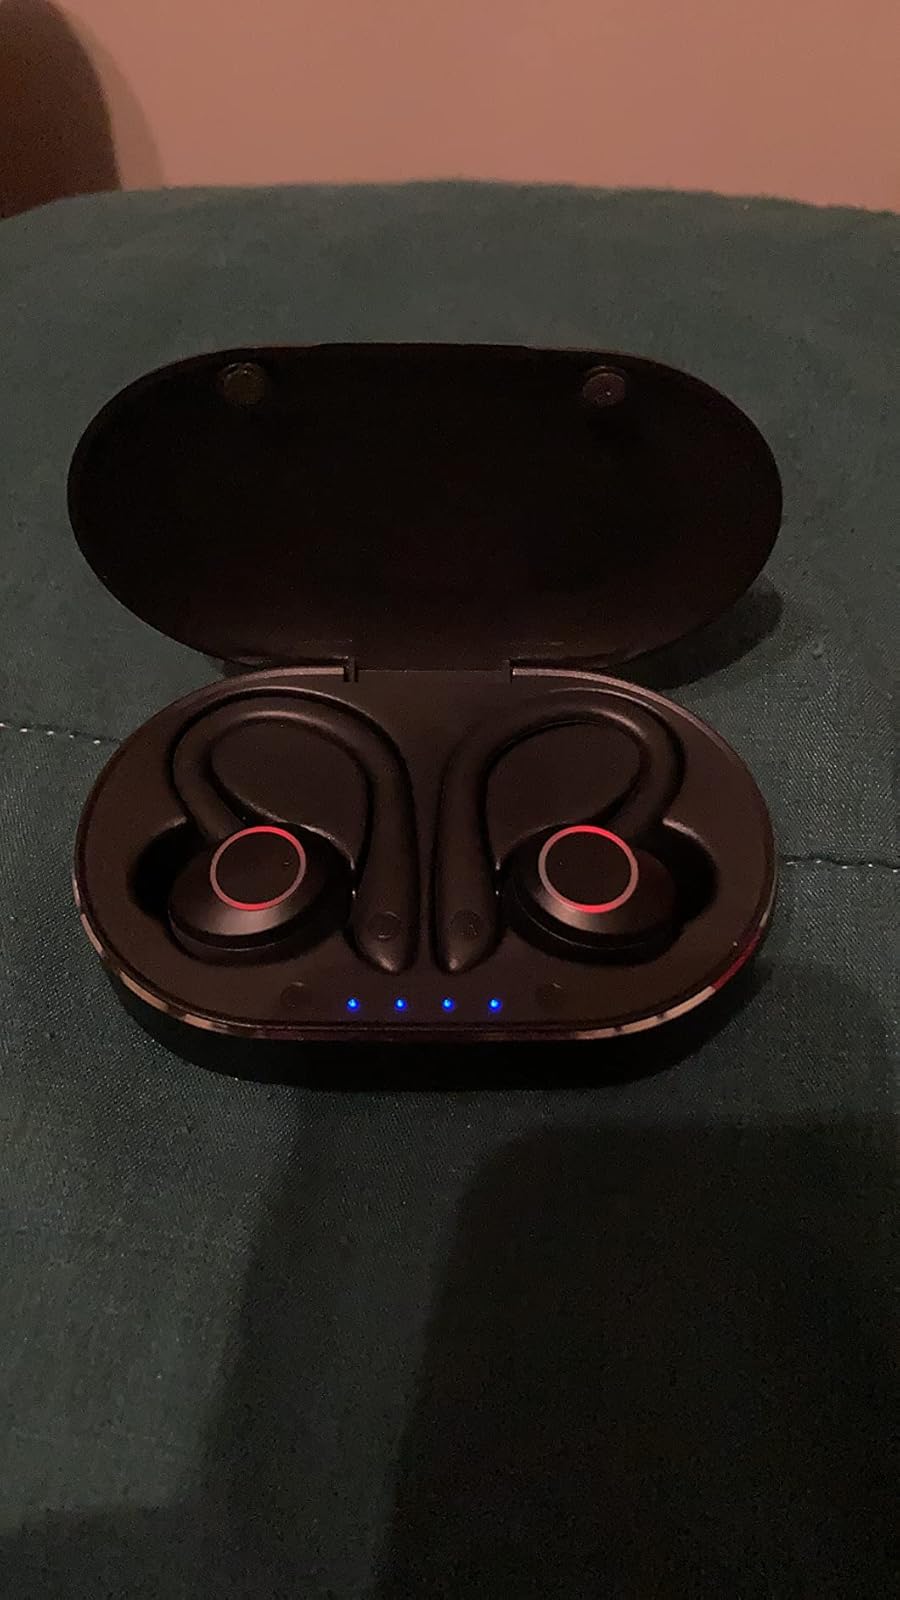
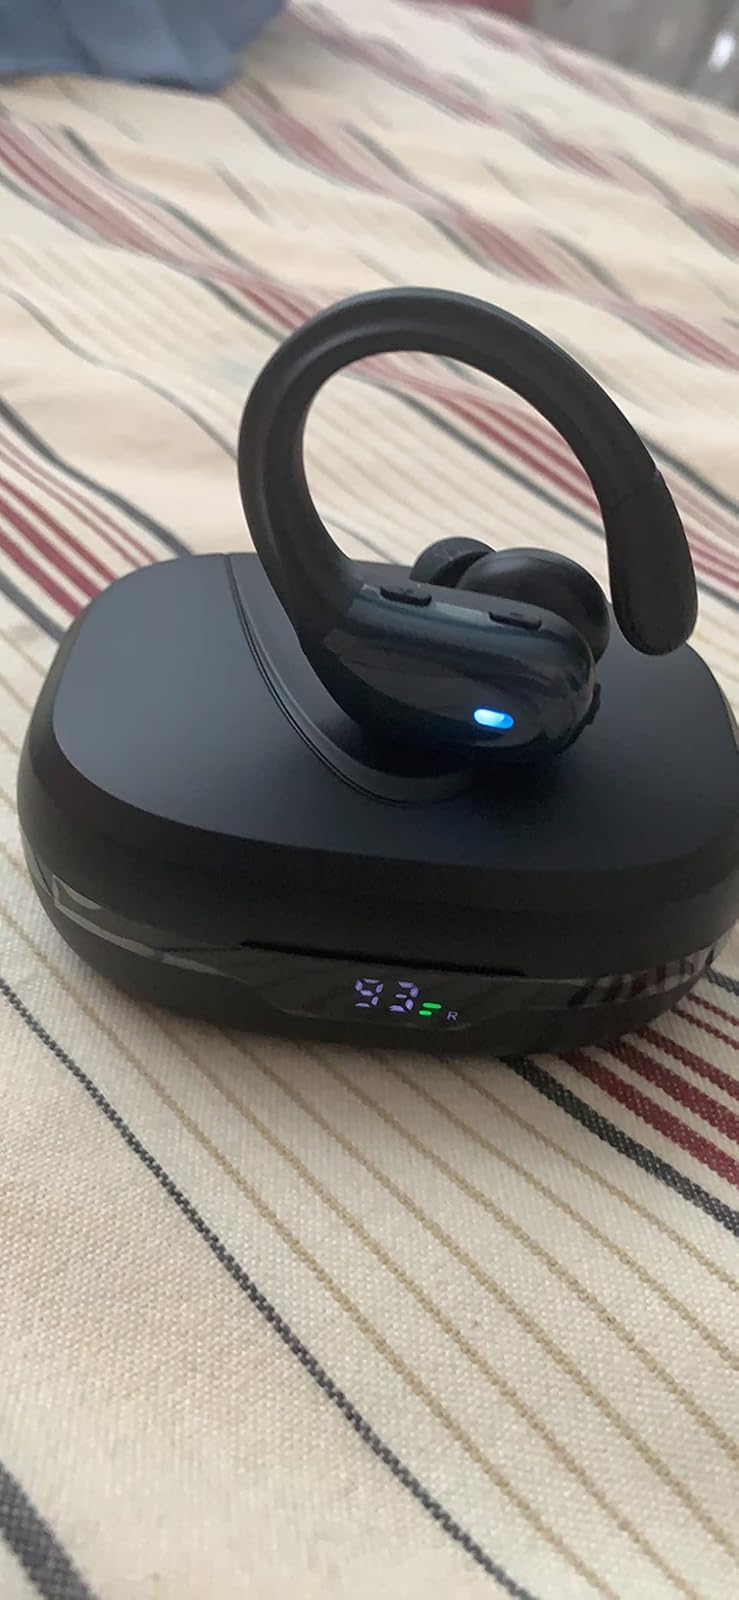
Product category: earbuds
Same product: no